Somerset Coalfield

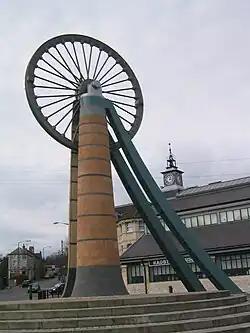
The old coal mining sheave wheel, now featured in the centre of Radstock, in front of the Radstock Museum

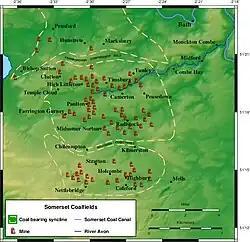
Map of the Somerset Coalfields

The Somerset Coalfield in northern Somerset, England is an area where coal was mined from the 15th century until 1973. It is part of a larger coalfield which stretched into southern Gloucestershire. The Somerset coalfield stretched from Cromhall in the north to the Mendip Hills in the south, and from Bath in the east to Nailsea in the west, a total area of about . Most of the pits on the coalfield were concentrated in the Cam Brook, Wellow Brook and Nettlebridge Valleys and around Radstock and Farrington Gurney. The pits were grouped geographically, with clusters of pits close together working the same coal seams often under the same ownership. Many pits shared the trackways and tramways which connected them to the Somerset Coal Canal or railways for distribution.